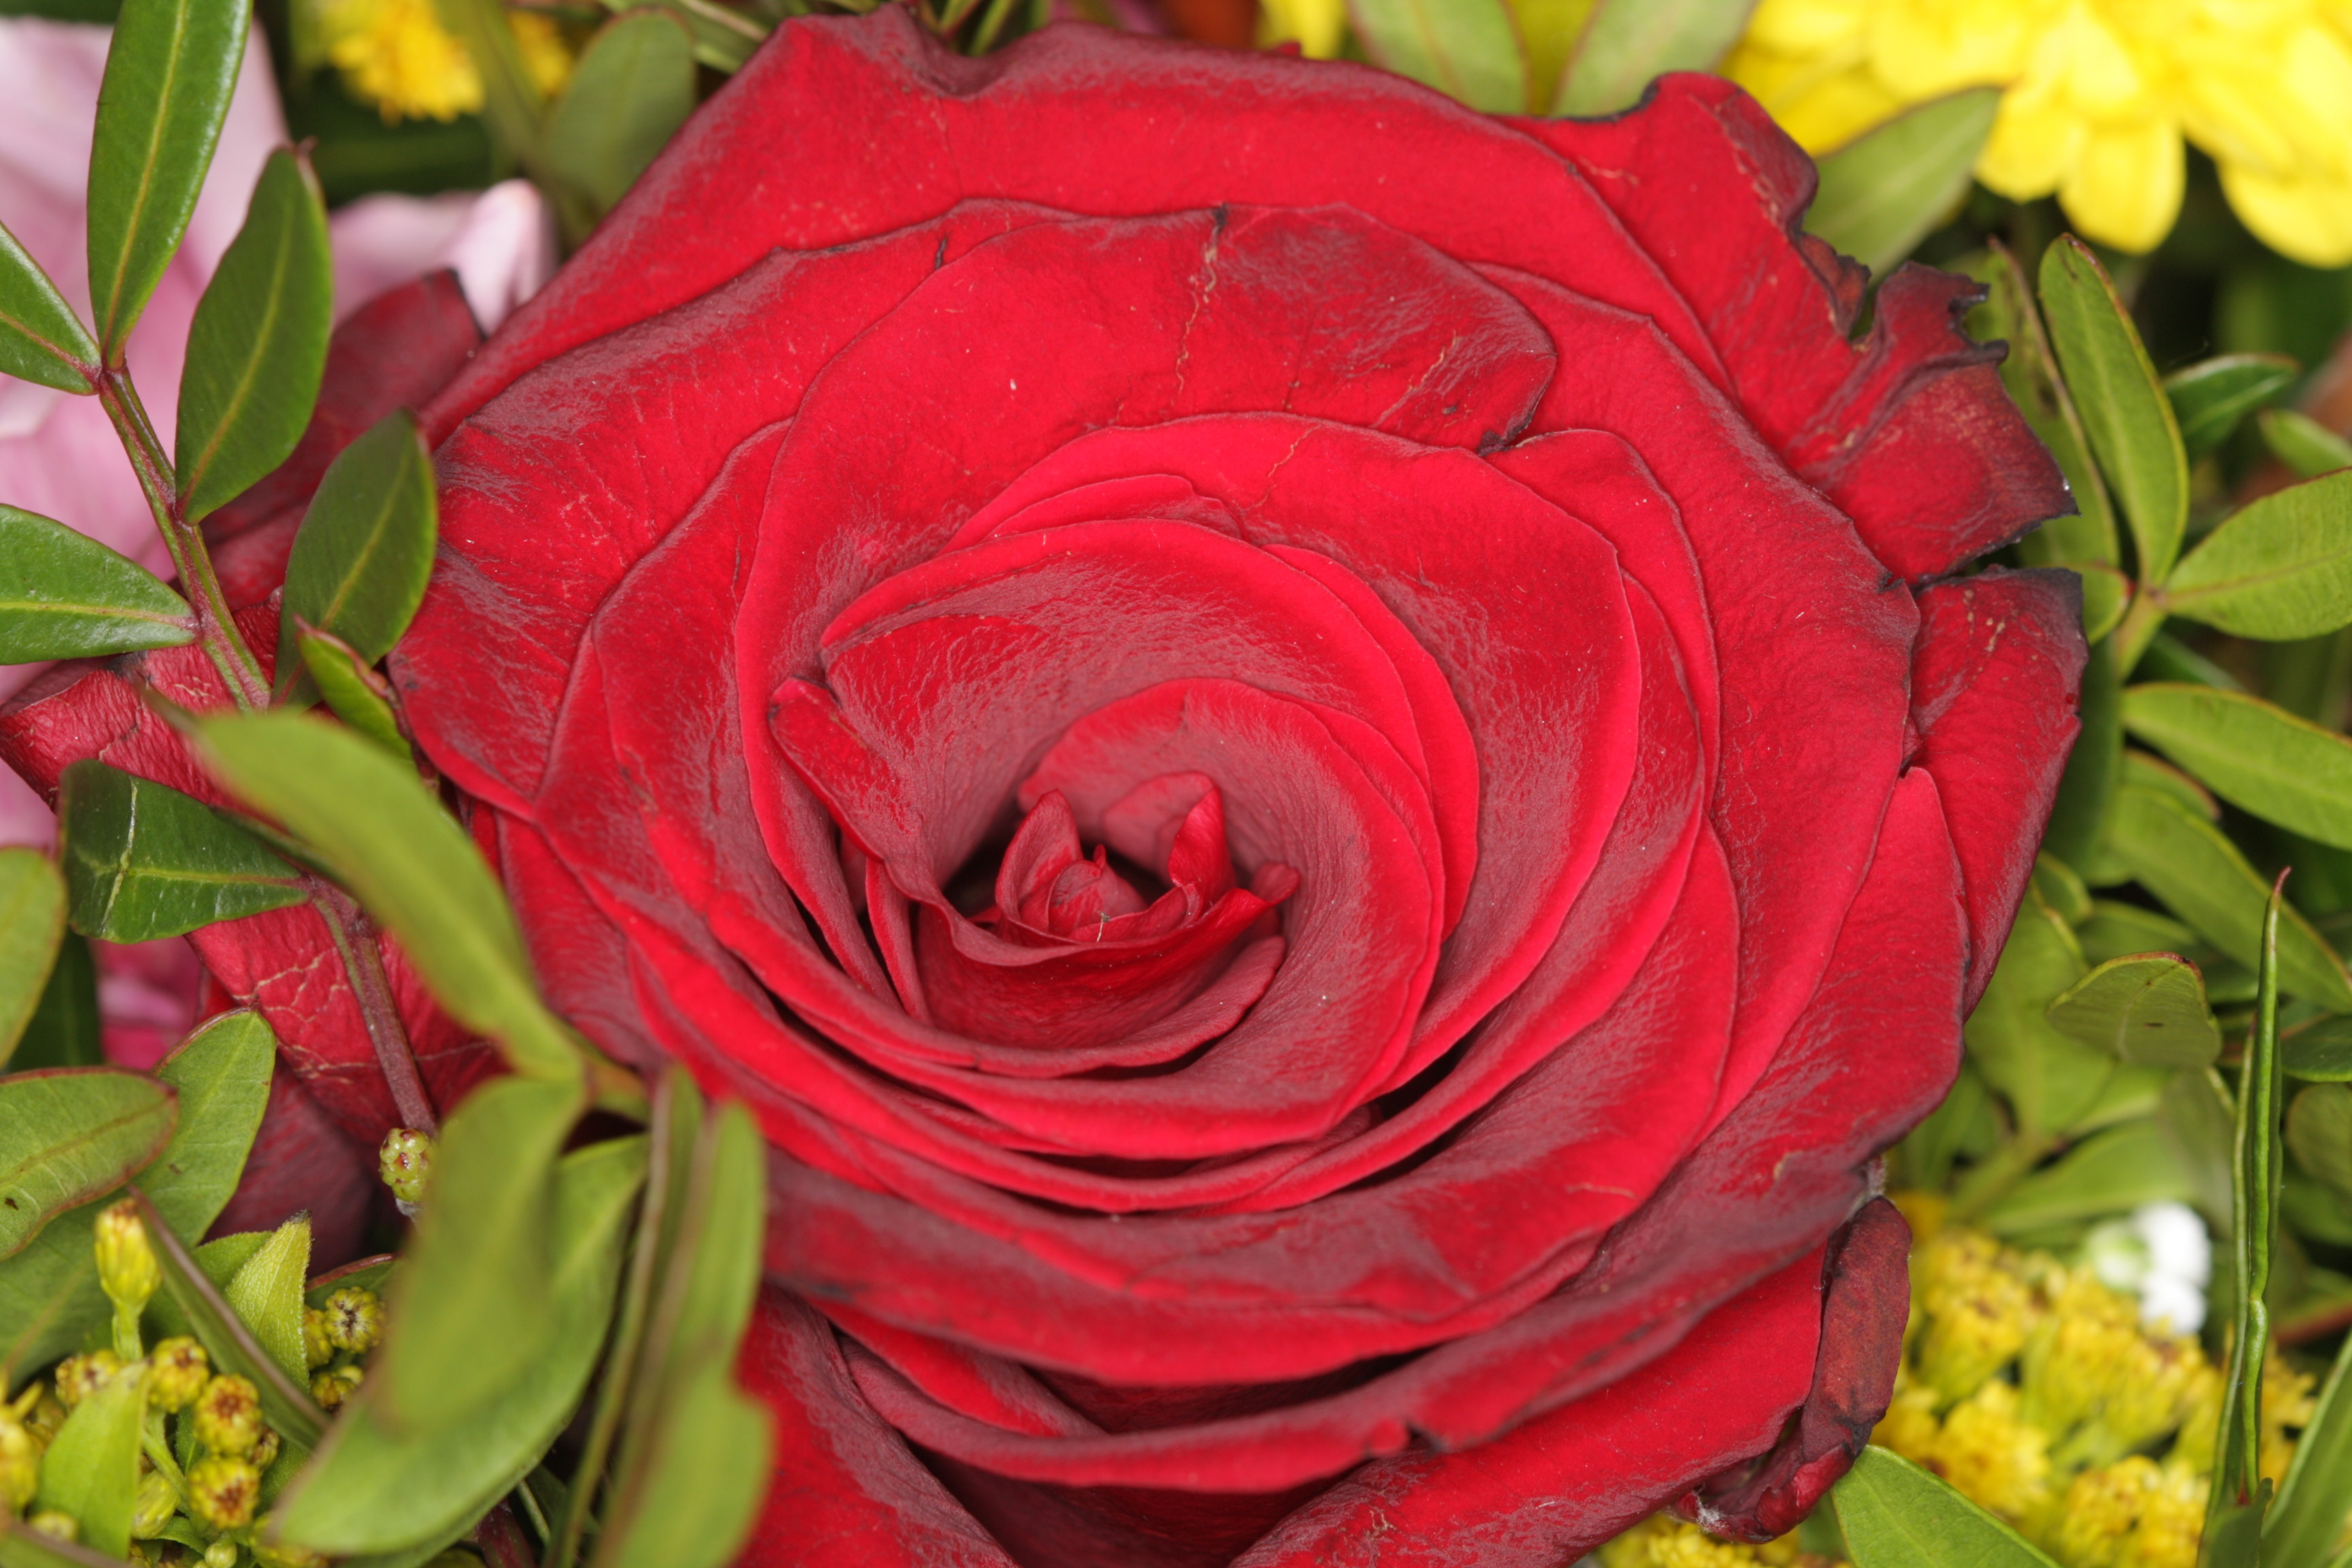
plant, flower, petal, love, bouquet, rose, red, arrangement, valentine, floristry, floribunda, rose bloom, flowering plant, garden roses, rose family, flower bouquet, land plant, rosa centifolia